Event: Nepal Earthquake
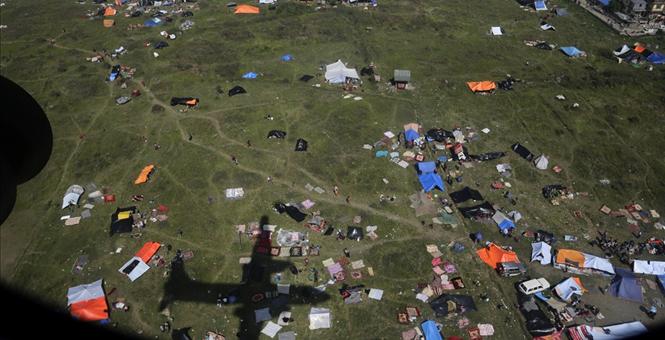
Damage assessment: damage